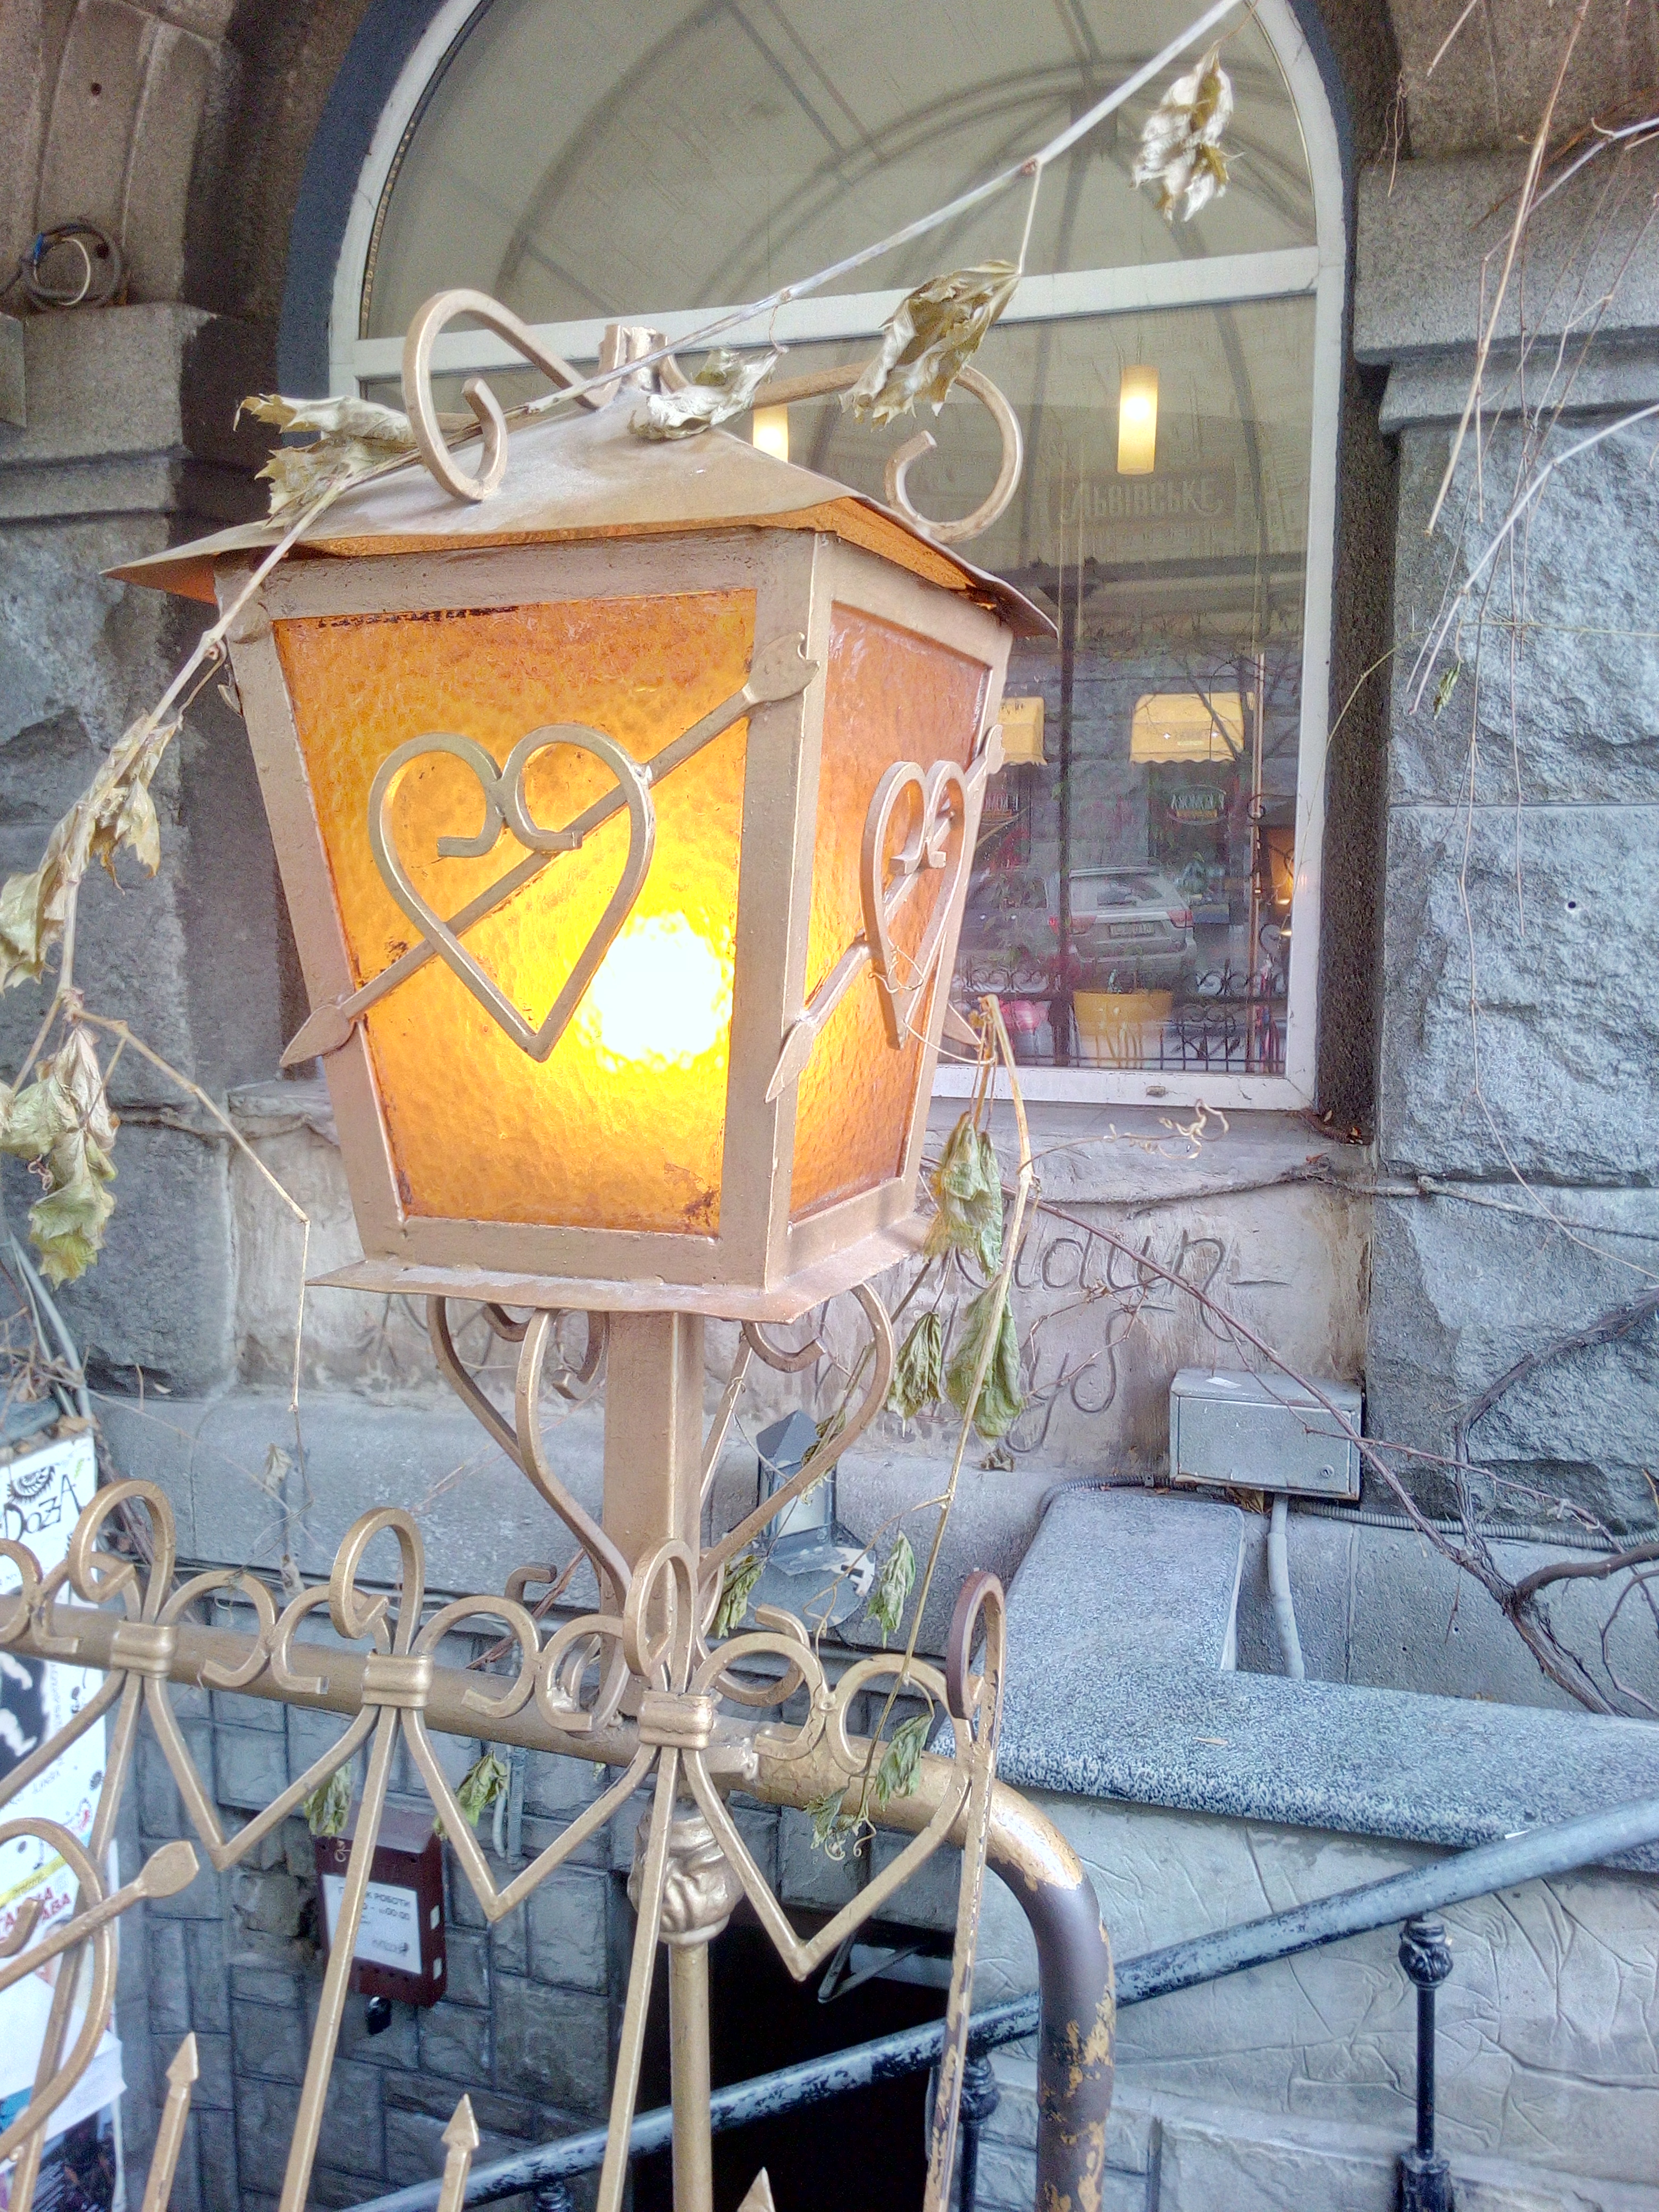
city, iron, window